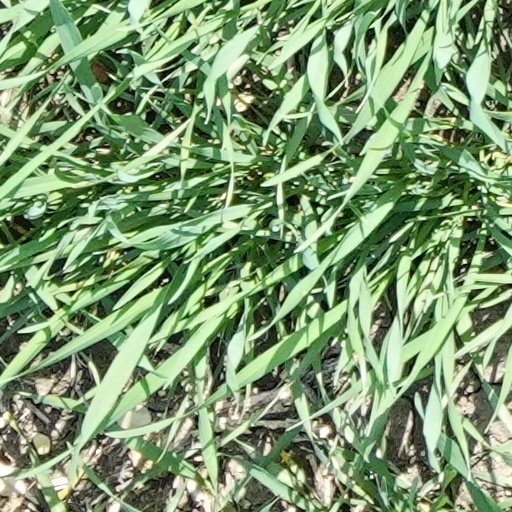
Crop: wheat